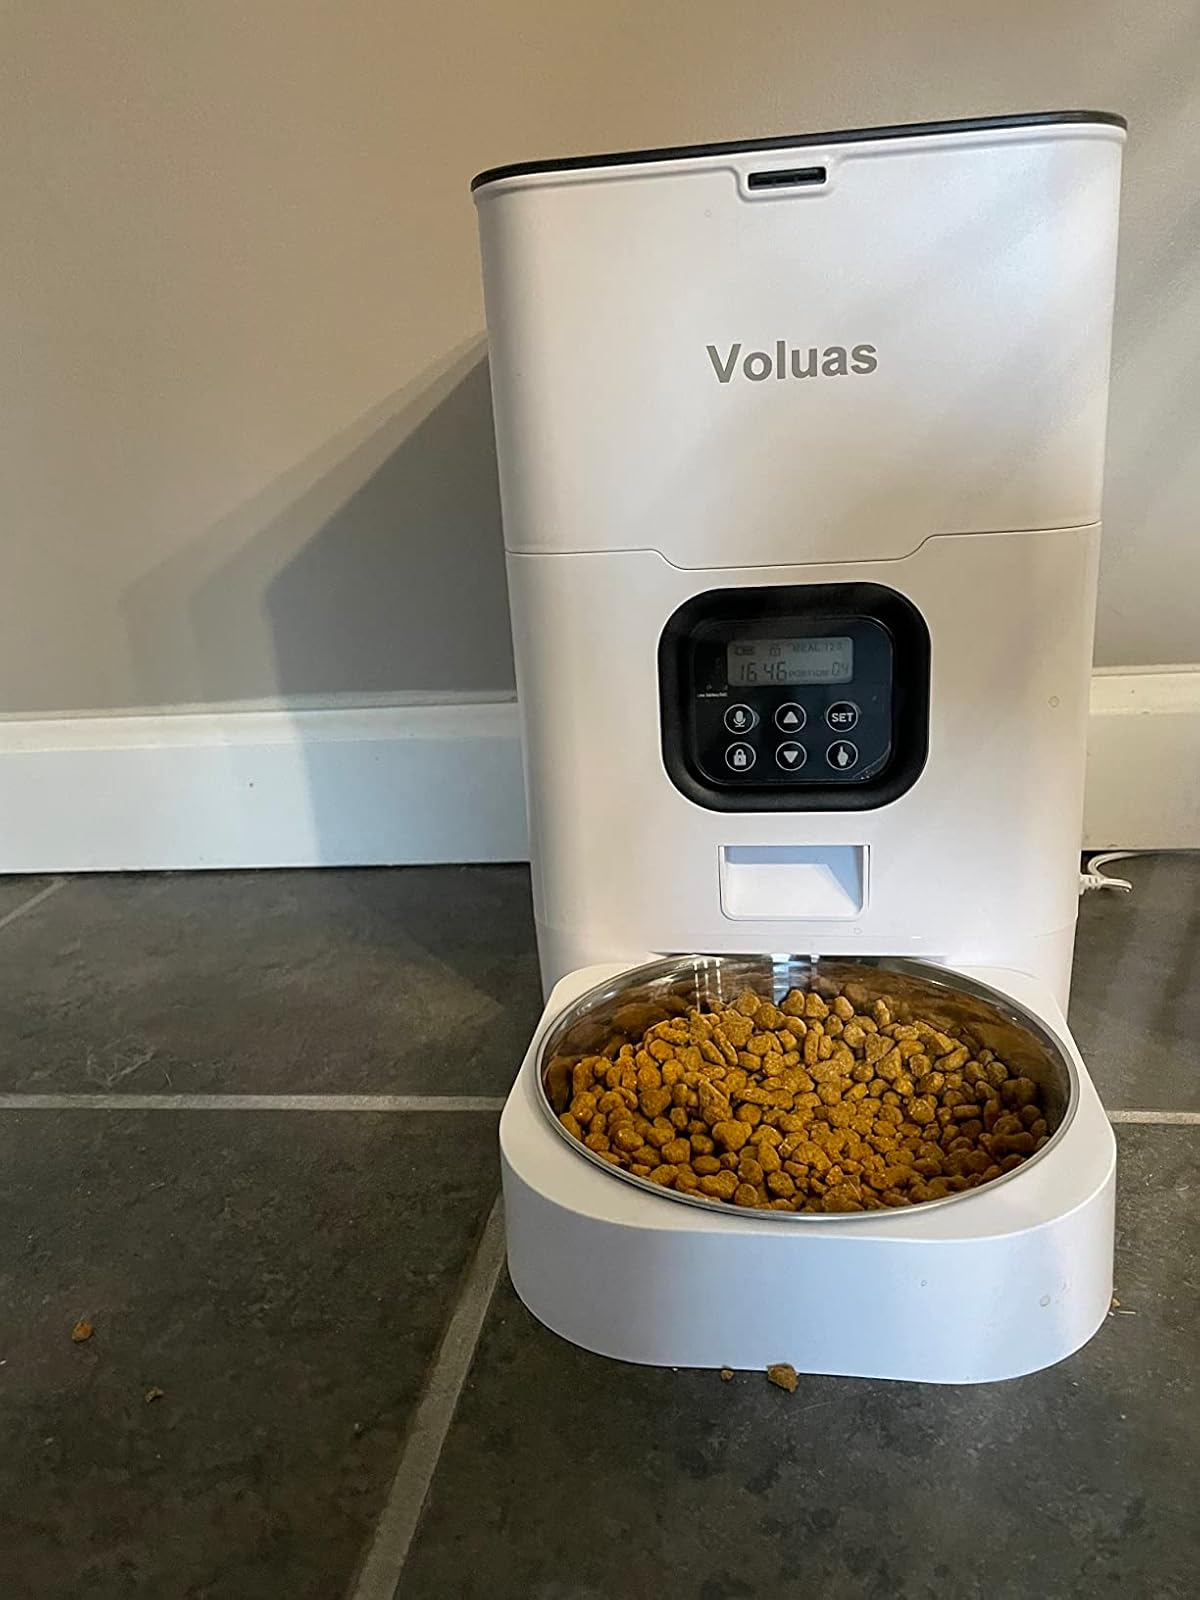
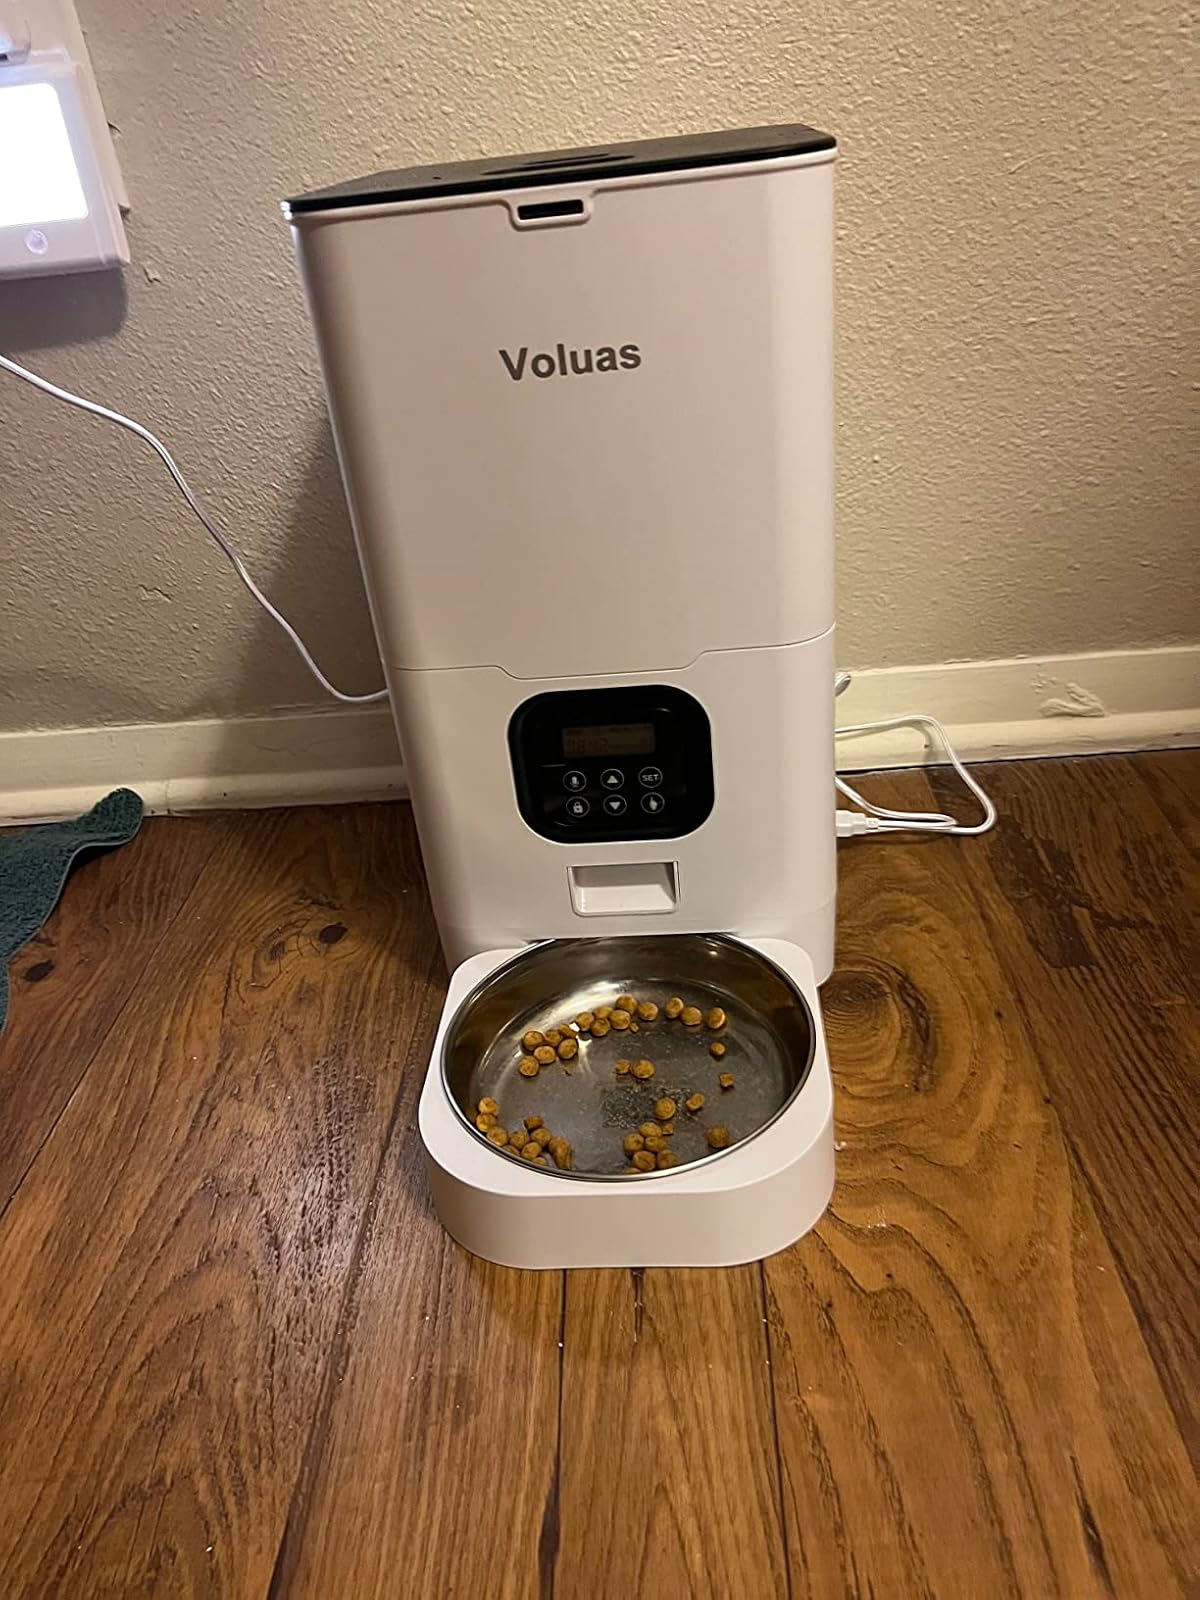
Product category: items_feeder
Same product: yes